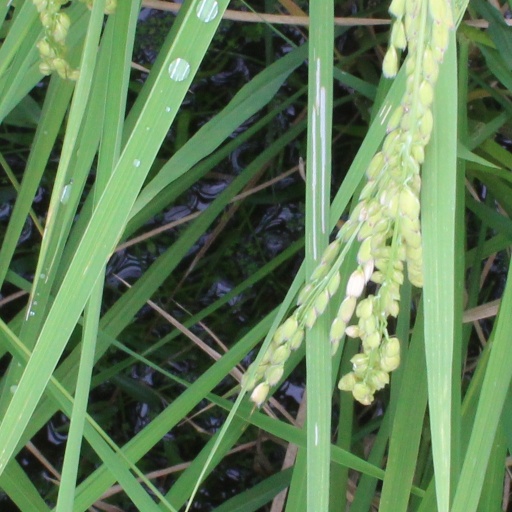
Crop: rice